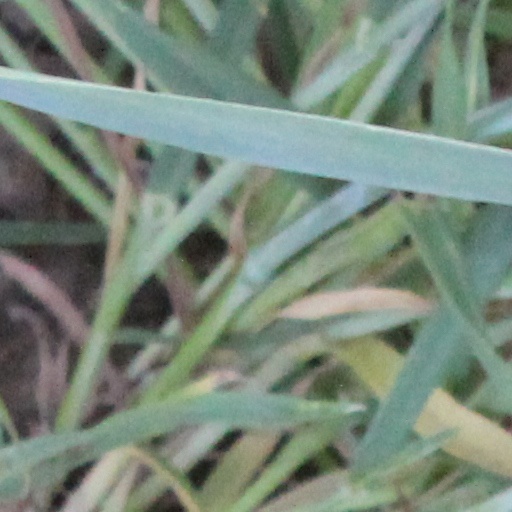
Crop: wheat